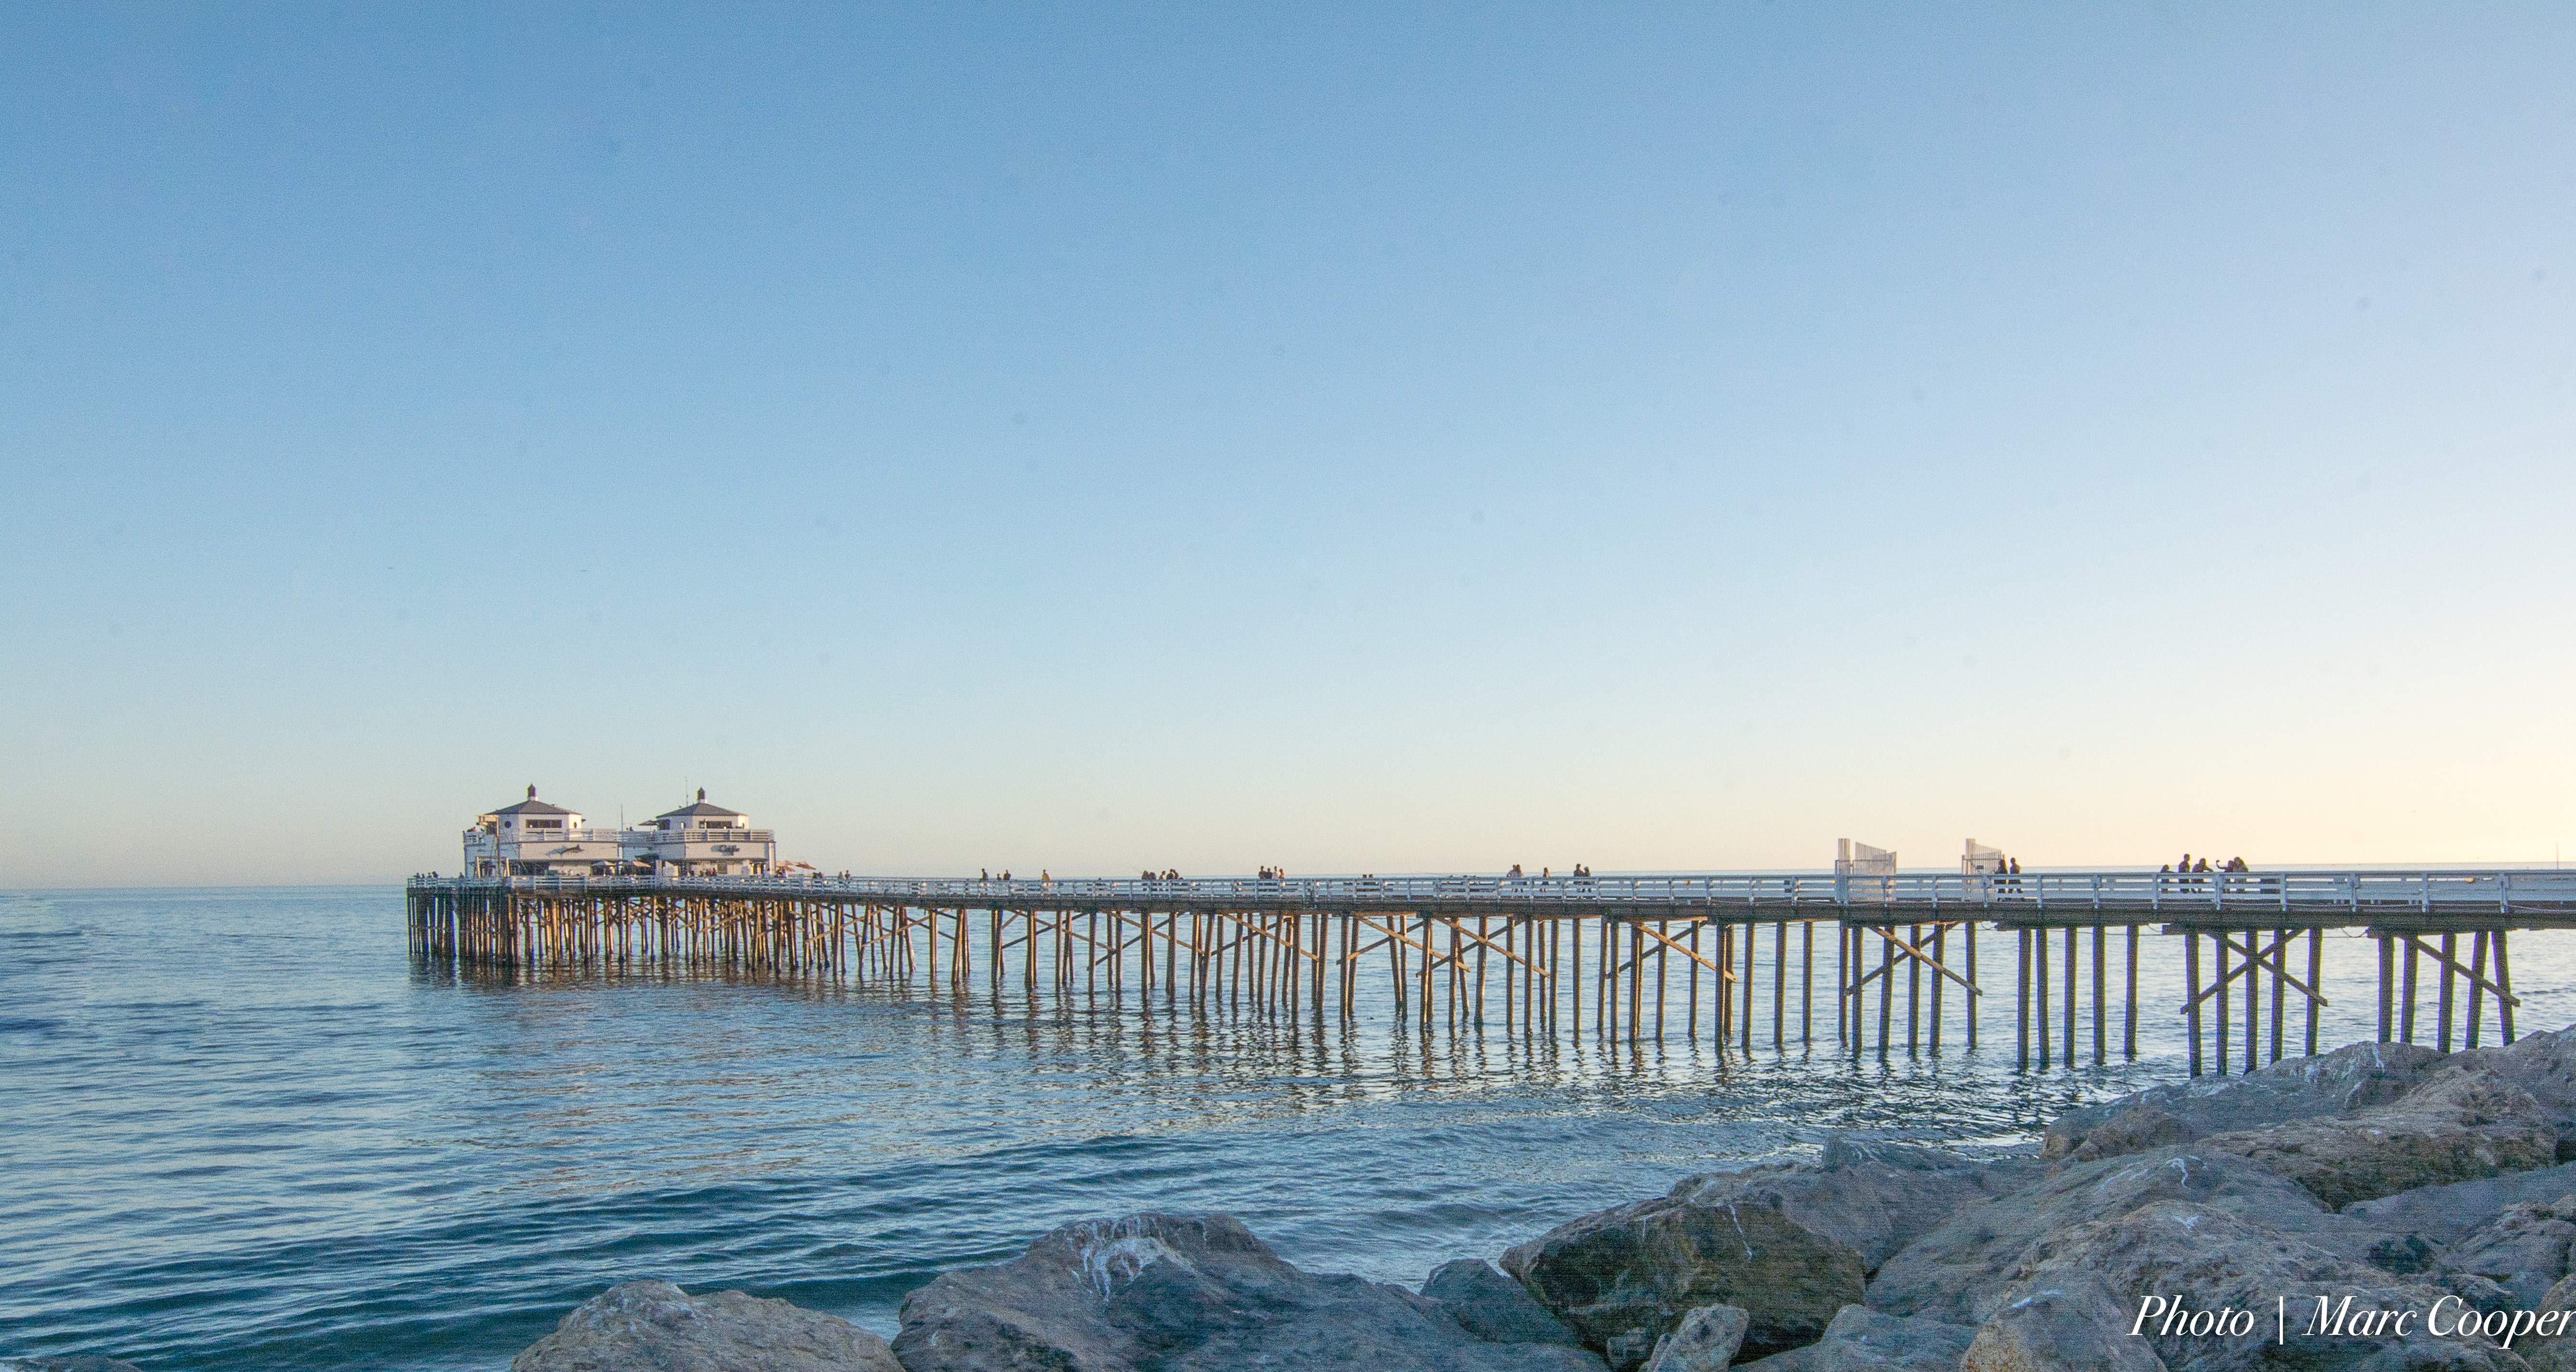
beach, sea, coast, ocean, horizon, boardwalk, shore, pier, walkway, vacation, bay, malibu, seagulls, malibupier, breakwater, nonbuilding structure, santamonicabaybeachsunsetbeach